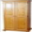
Label: wardrobe